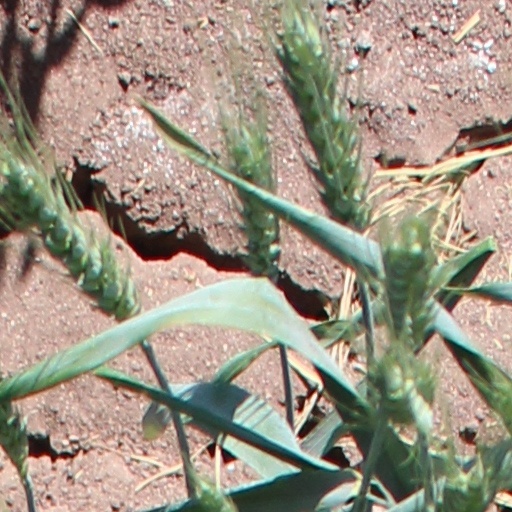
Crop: wheat